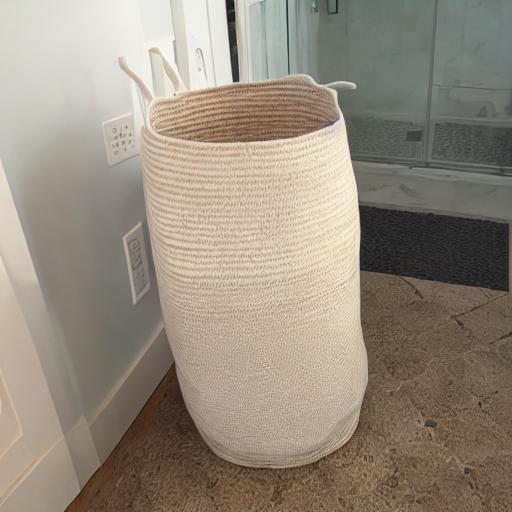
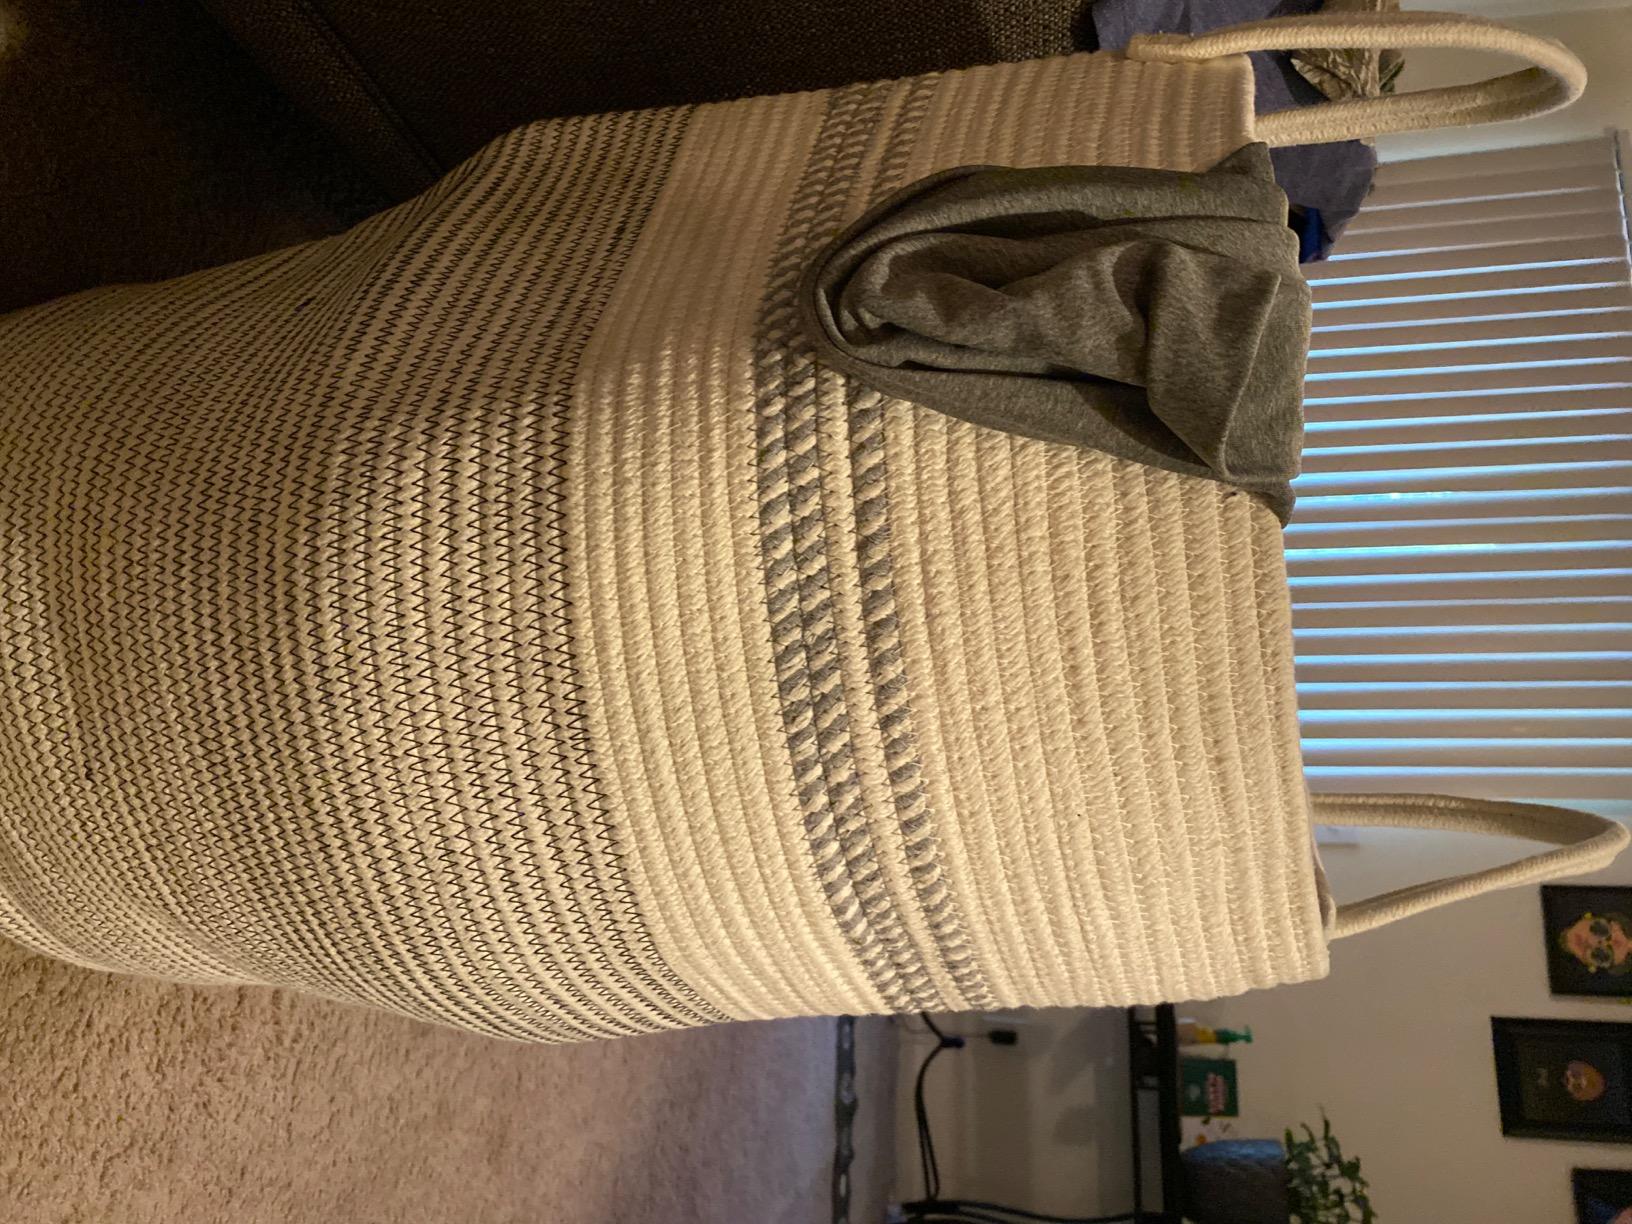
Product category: items_hamper
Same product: no